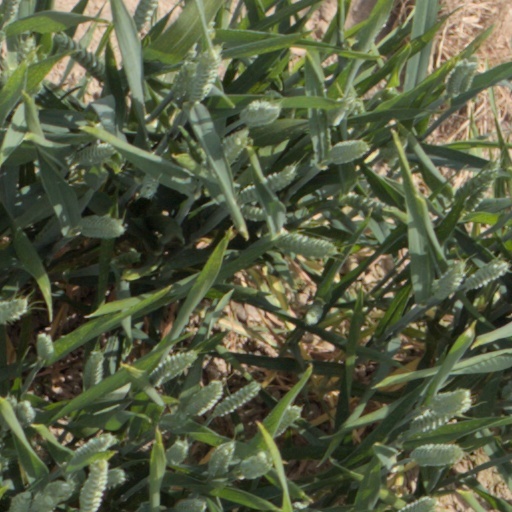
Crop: wheat